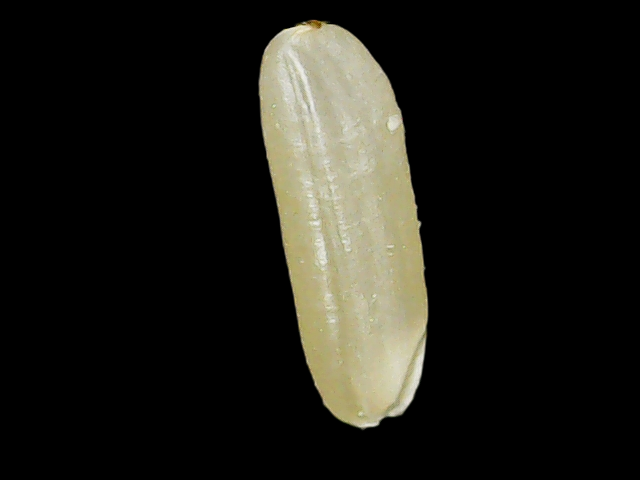
Rice variety: Binadhan16